Savina Ski Jumping Center

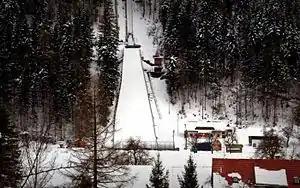

Savina Ski Jumping Center is a ski jumping complex located in Ljubno ob Savinji, Slovenia.